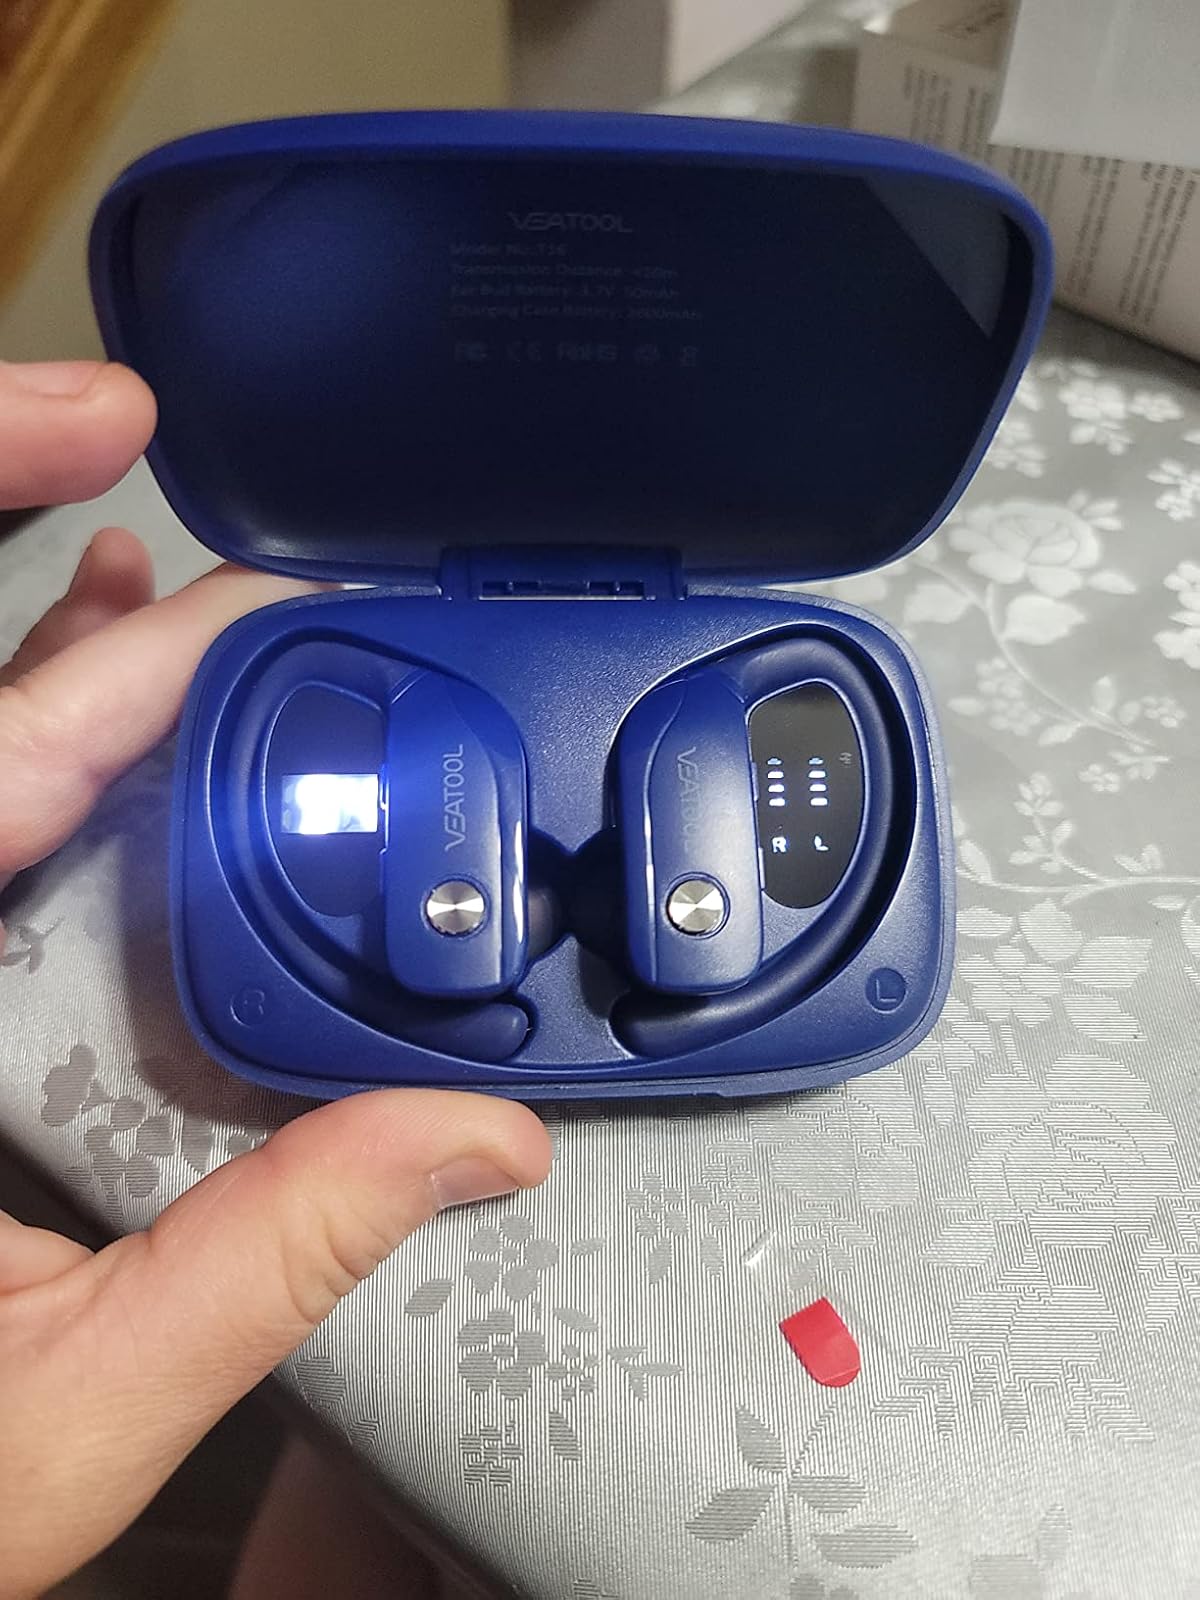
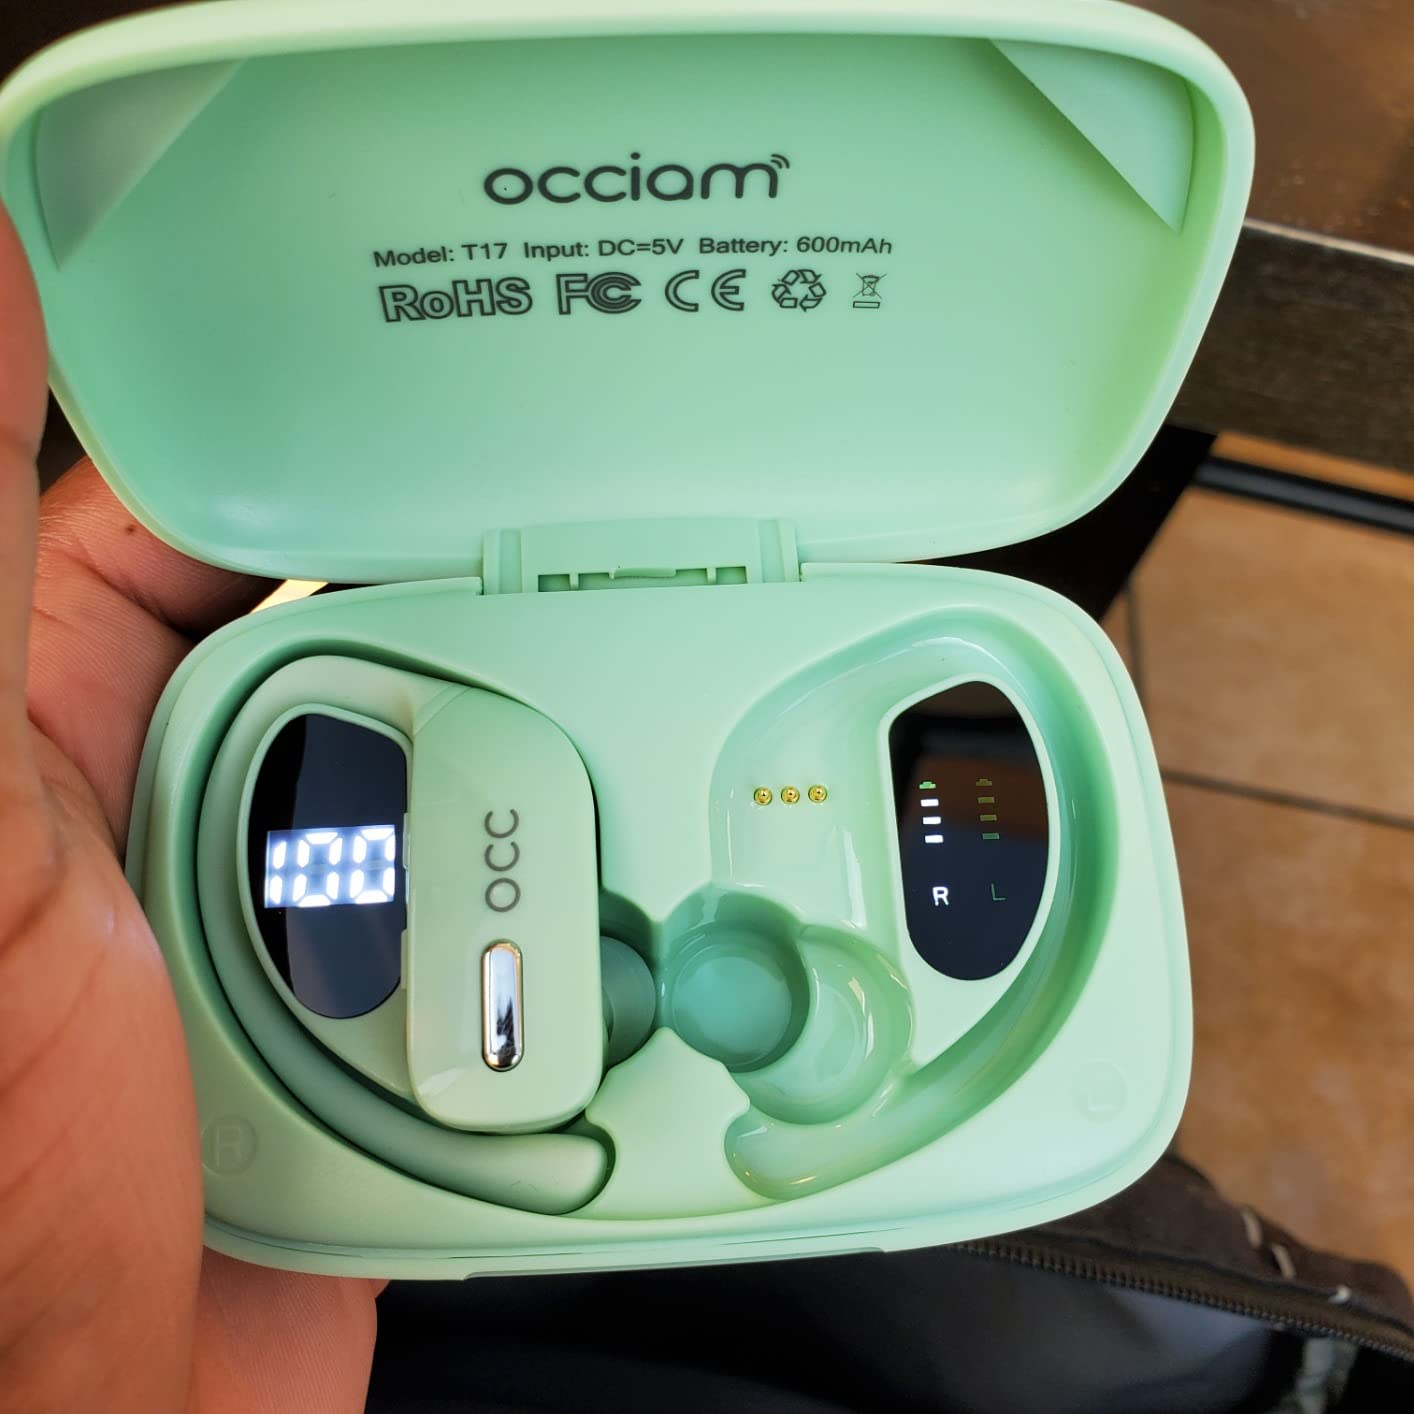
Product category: earbuds
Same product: no